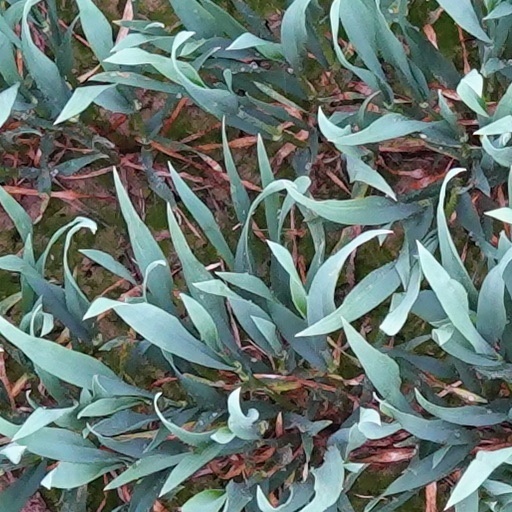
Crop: wheat